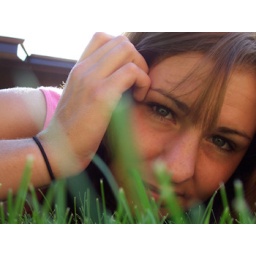
Another grass shot, I wish the side of that house wasn't in the background